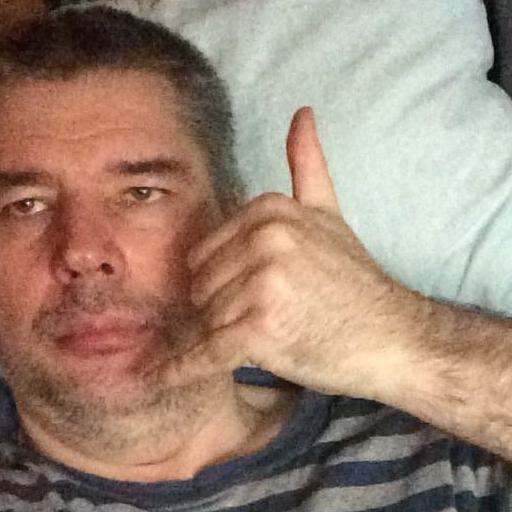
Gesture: call